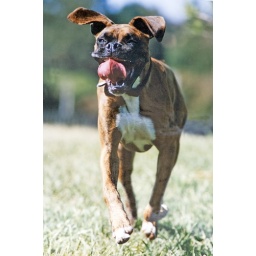
Young Quila running at full pace, photographed by my son Benjamin.